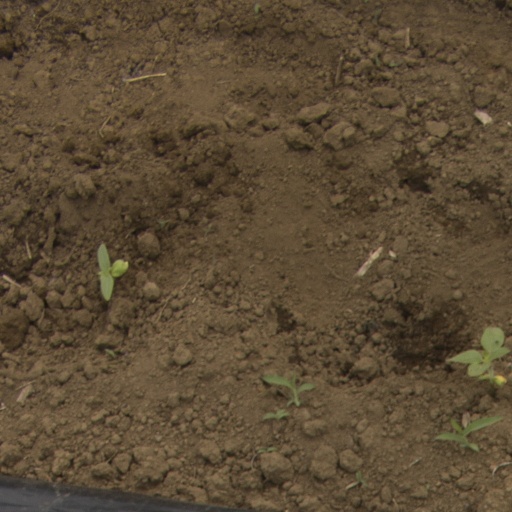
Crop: Jerusalem artichoke